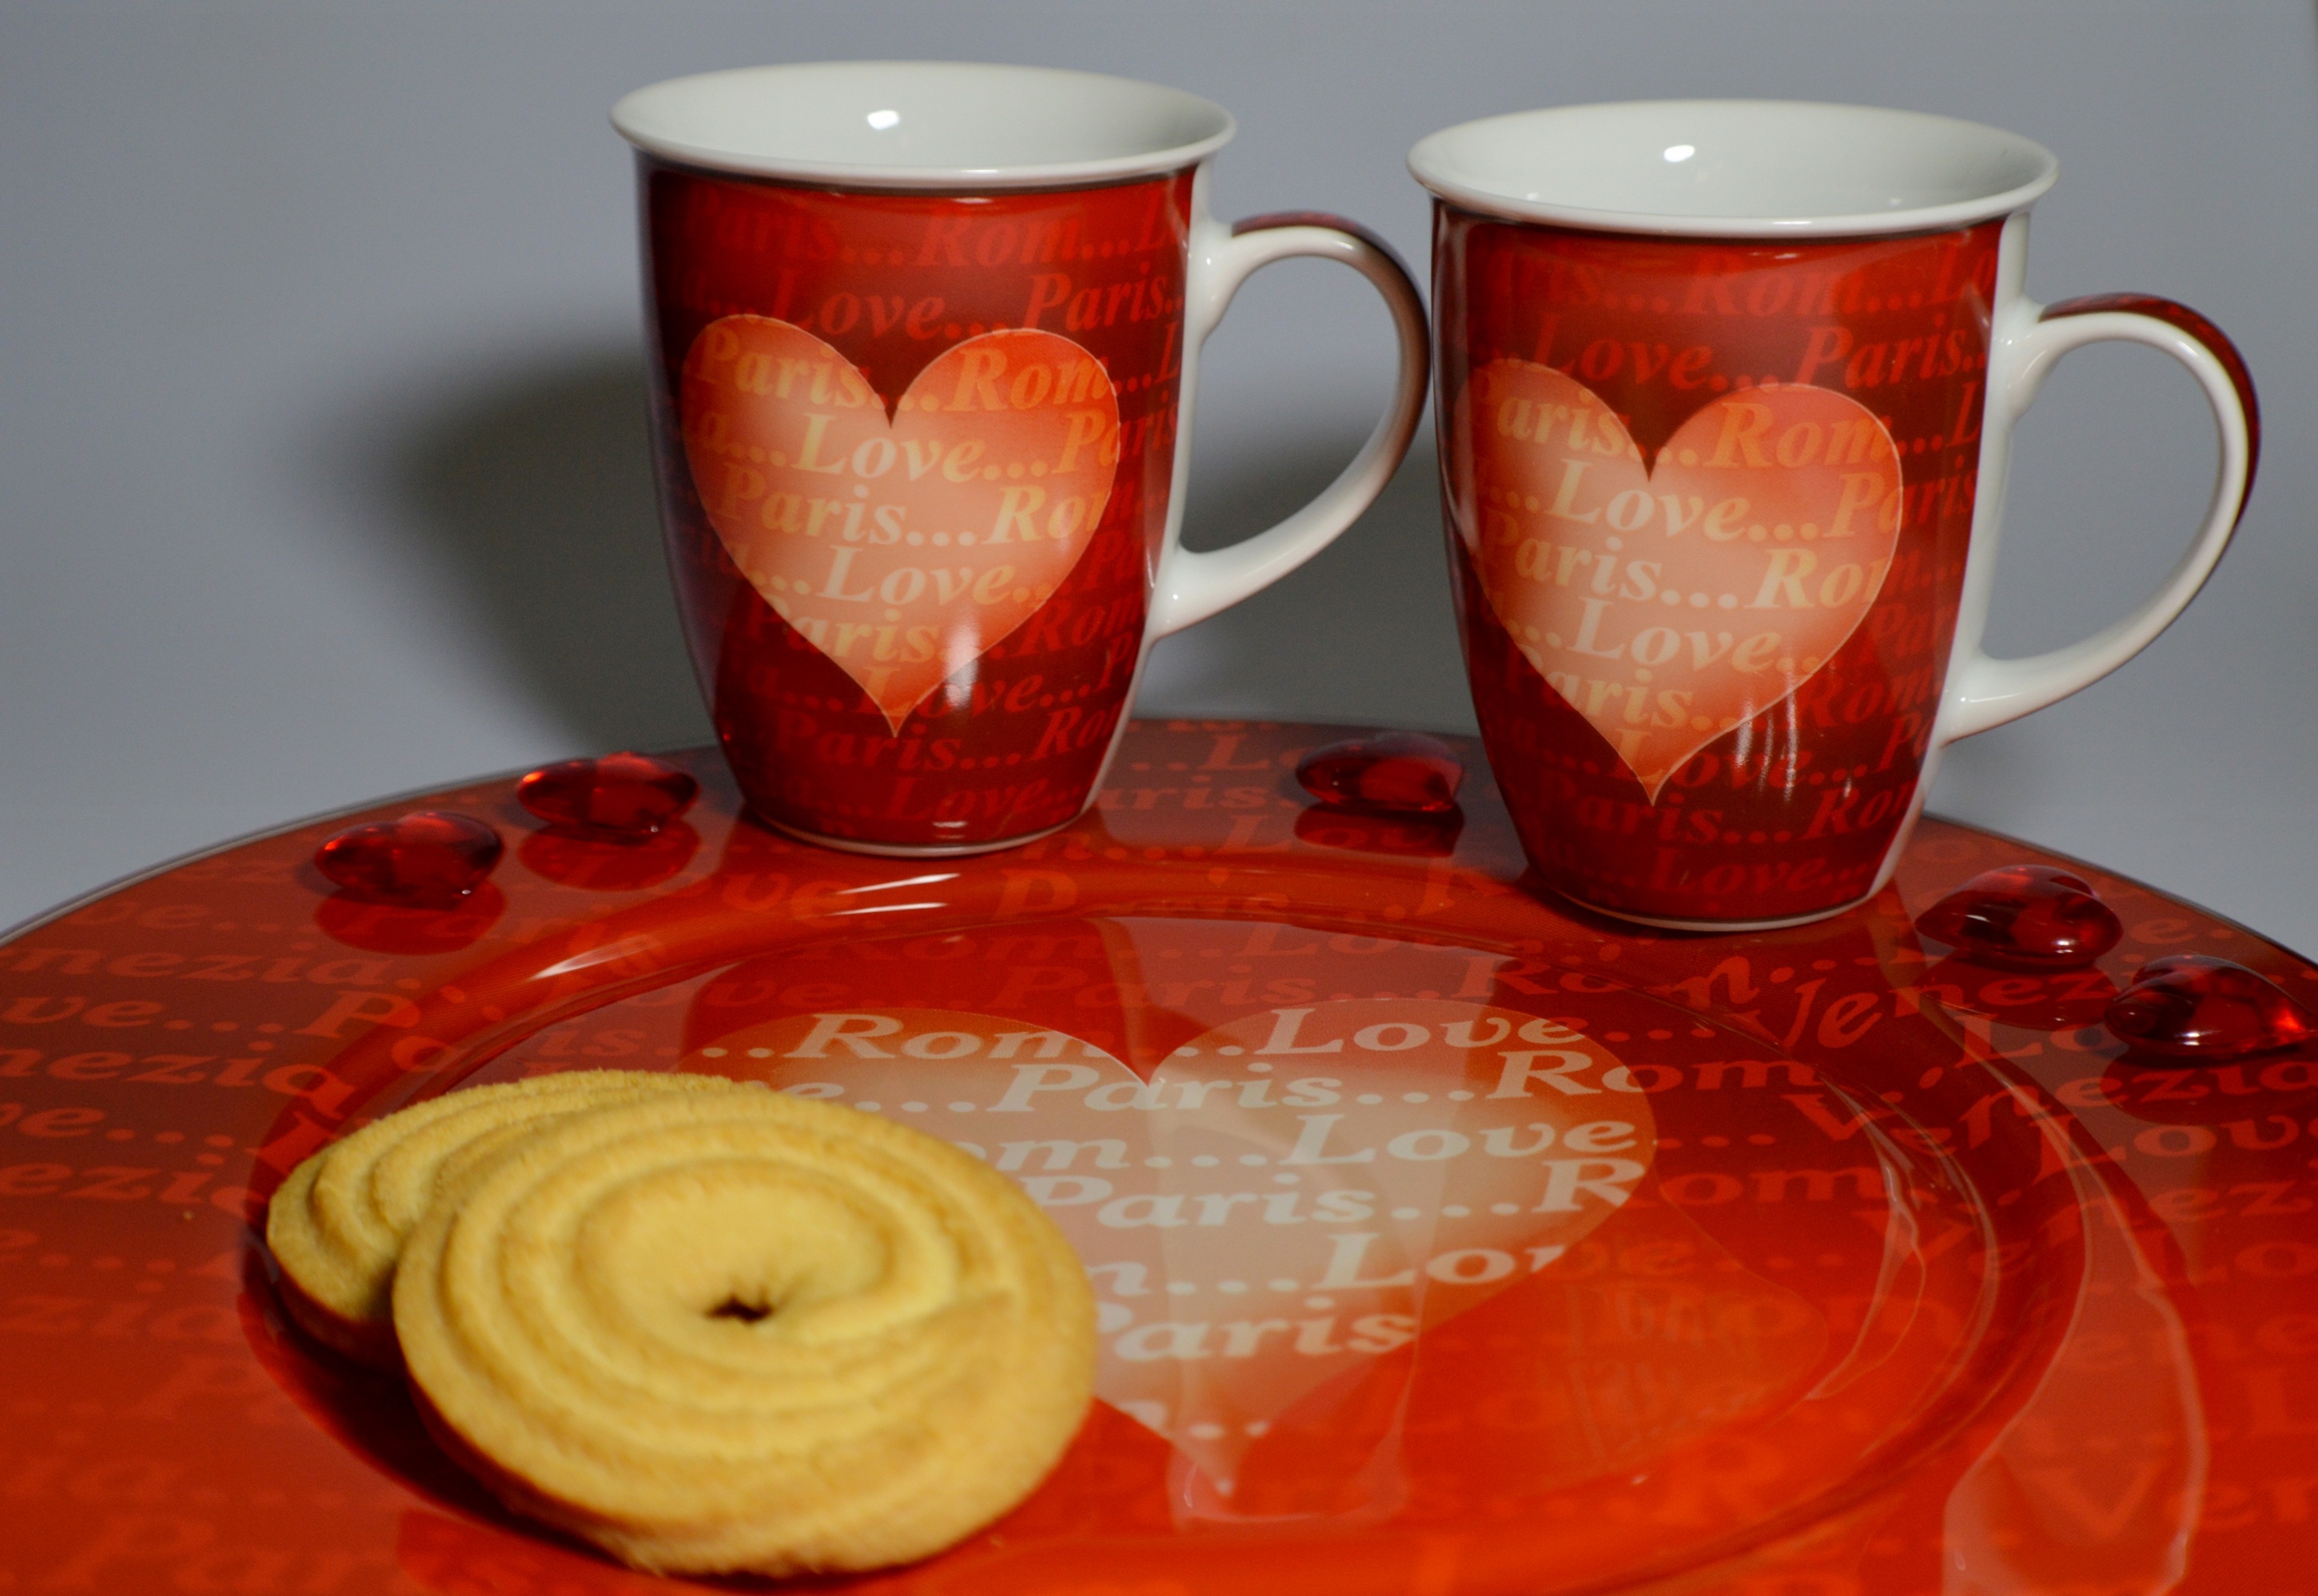
coffee, glass, cup, love, heart, food, plate, romance, drink, biscuit, lighting, tableware, pastries, valentine's day